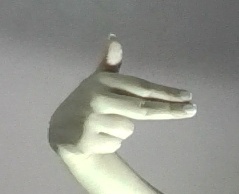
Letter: ghain